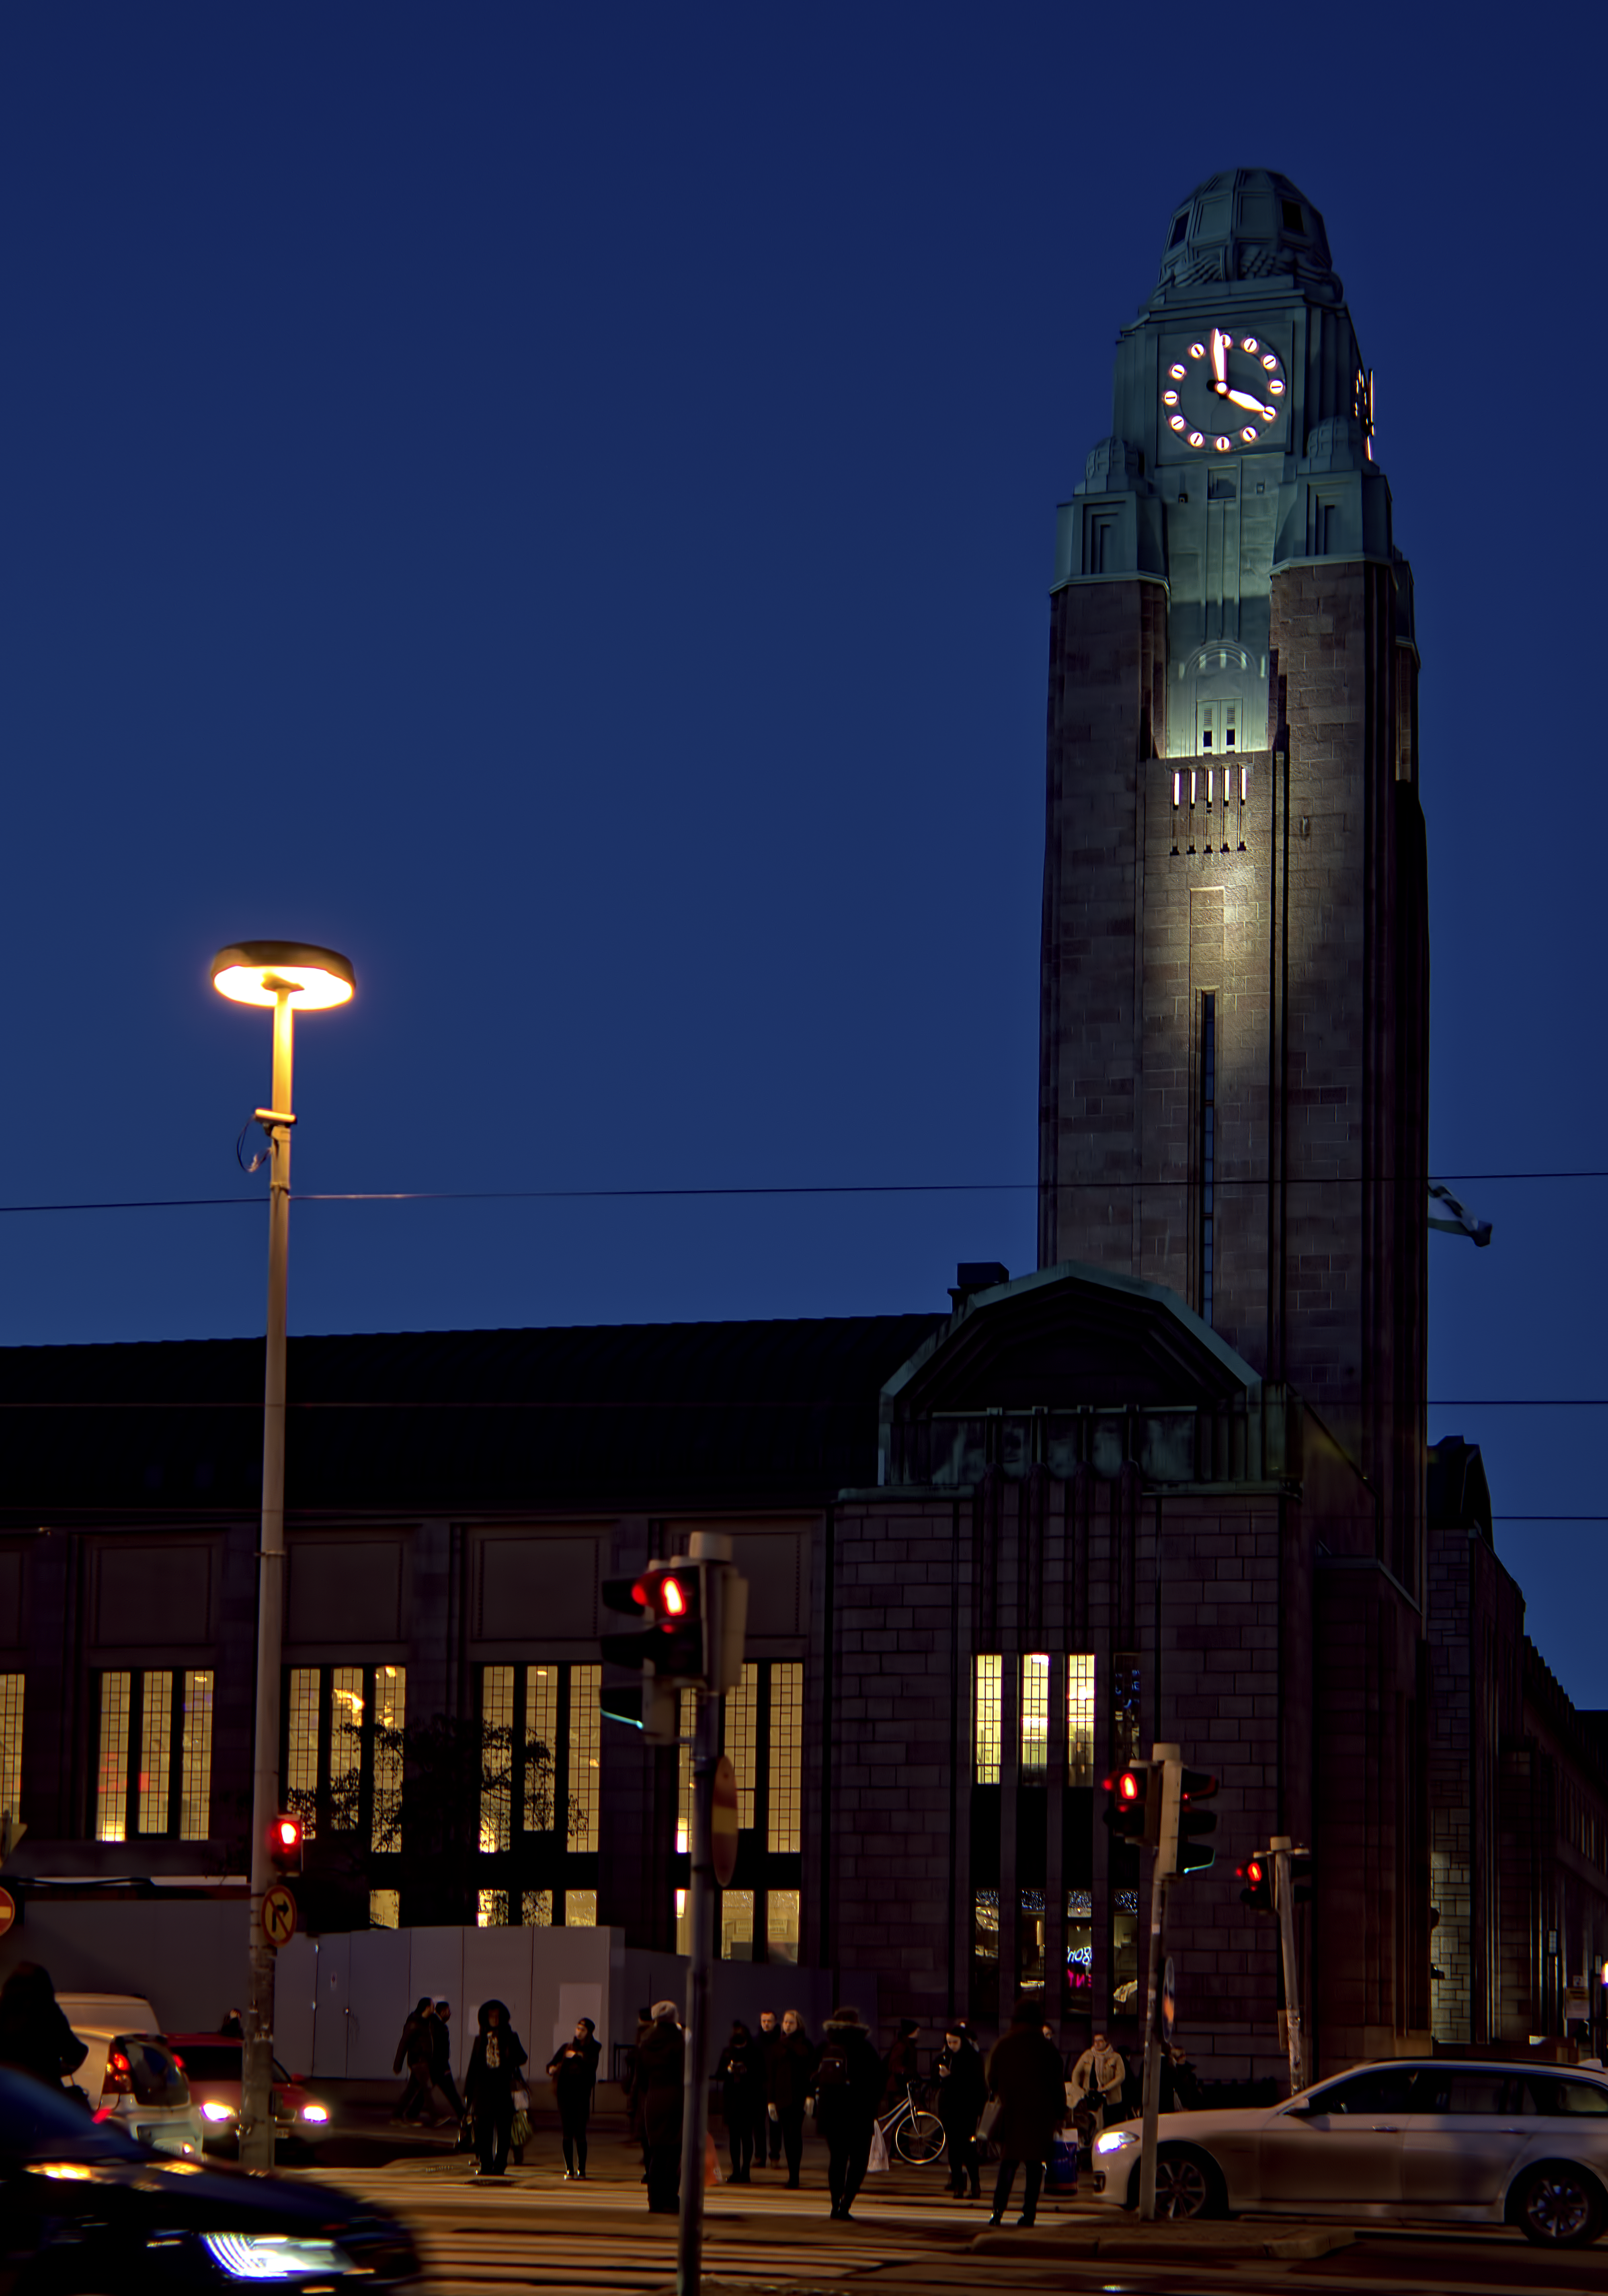
light, railway, street, night, clock, hour, city, skyscraper, cityscape, downtown, dusk, evening, tower, station, landmark, blue, street light, lighting, clock tower, finland, helsinki, metropolis, kellotorni